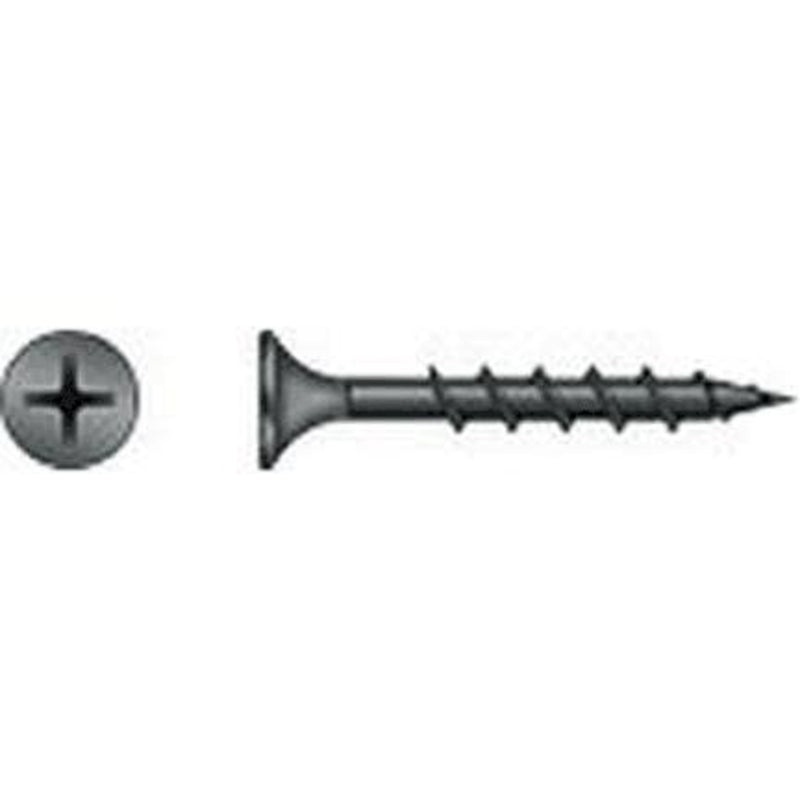
Simpson Strong-Tie Quik Drive No. 6 Sizes X 1-1/4 in. L Phillips Coarse Drywall Screws 10 lb 2500 pk - Open Box
Quik Drive collated screws combine performance with ease of installation for a variety of residential, commercial and industrial applications. These high-quality fasteners are extensively tested to ensure optimum performance in their target applications. UPC: 746056015925 Manufacturer Part No: DWC114PS Material: Steel No Retailer shall sell the Products on or through: No Retailer shall sell the Products on or through any third-party electronic marketplace, including but not limited to, Amazon, eBay, Jet.com, etc. Length: 1-1/4 in. Callout Size: No. 6 Sizes Point Type: Sharp Sub Brand: Quik Drive Drive Style: Phillips Product Type: Drywall Screws Thread Type: Coarse Container Size: 10 lb Head Type: Bugle Head Finish: Gray Phosphate Packaging Type: Boxed Number in Package: 2500 pk Brand Name: Simpson Strong-Tie California residents see Prop 65 WARNINGS WARNING: Cancer - www.P65Warnings.ca.gov
Brand: Simpson Strong-Tie
Category: Hardware > Hardware Accessories > Hardware Fasteners > Screws > Drywall Screws